Goodall Cup

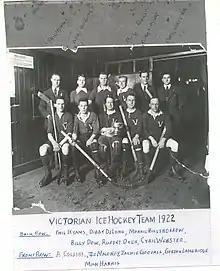
The 1922 Goodall Cup Champions, Victoria, with team Captain John Edwin Goodall holding the Goodall Cup

New South Wales and Victoria would not play again until 1921 as World War I forced the closure of the Sydney rink (which reopened in 1920) and the abandonment of the 1914 season. New South Wales won the 1921 series with a far superior line-up which included Canadian Jimmy Kendall, who had previously turned down a cadetship with the Montreal Professional Club. This also marked the same year that the first protective hockey equipment arrived from Canada.